Chaim Nahor

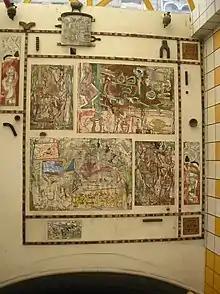
Carmelit Underground Train mural, Haifa

In 1959, Nahor won the first place commission for the mural of the Carmelit Underground Train, Haifa.